Ragnhild Hald

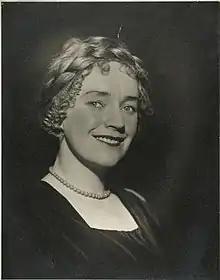

Ragnhild Fjermeros Hald (November 9, 1896 – July 17, 1975) was a Norwegian actress.